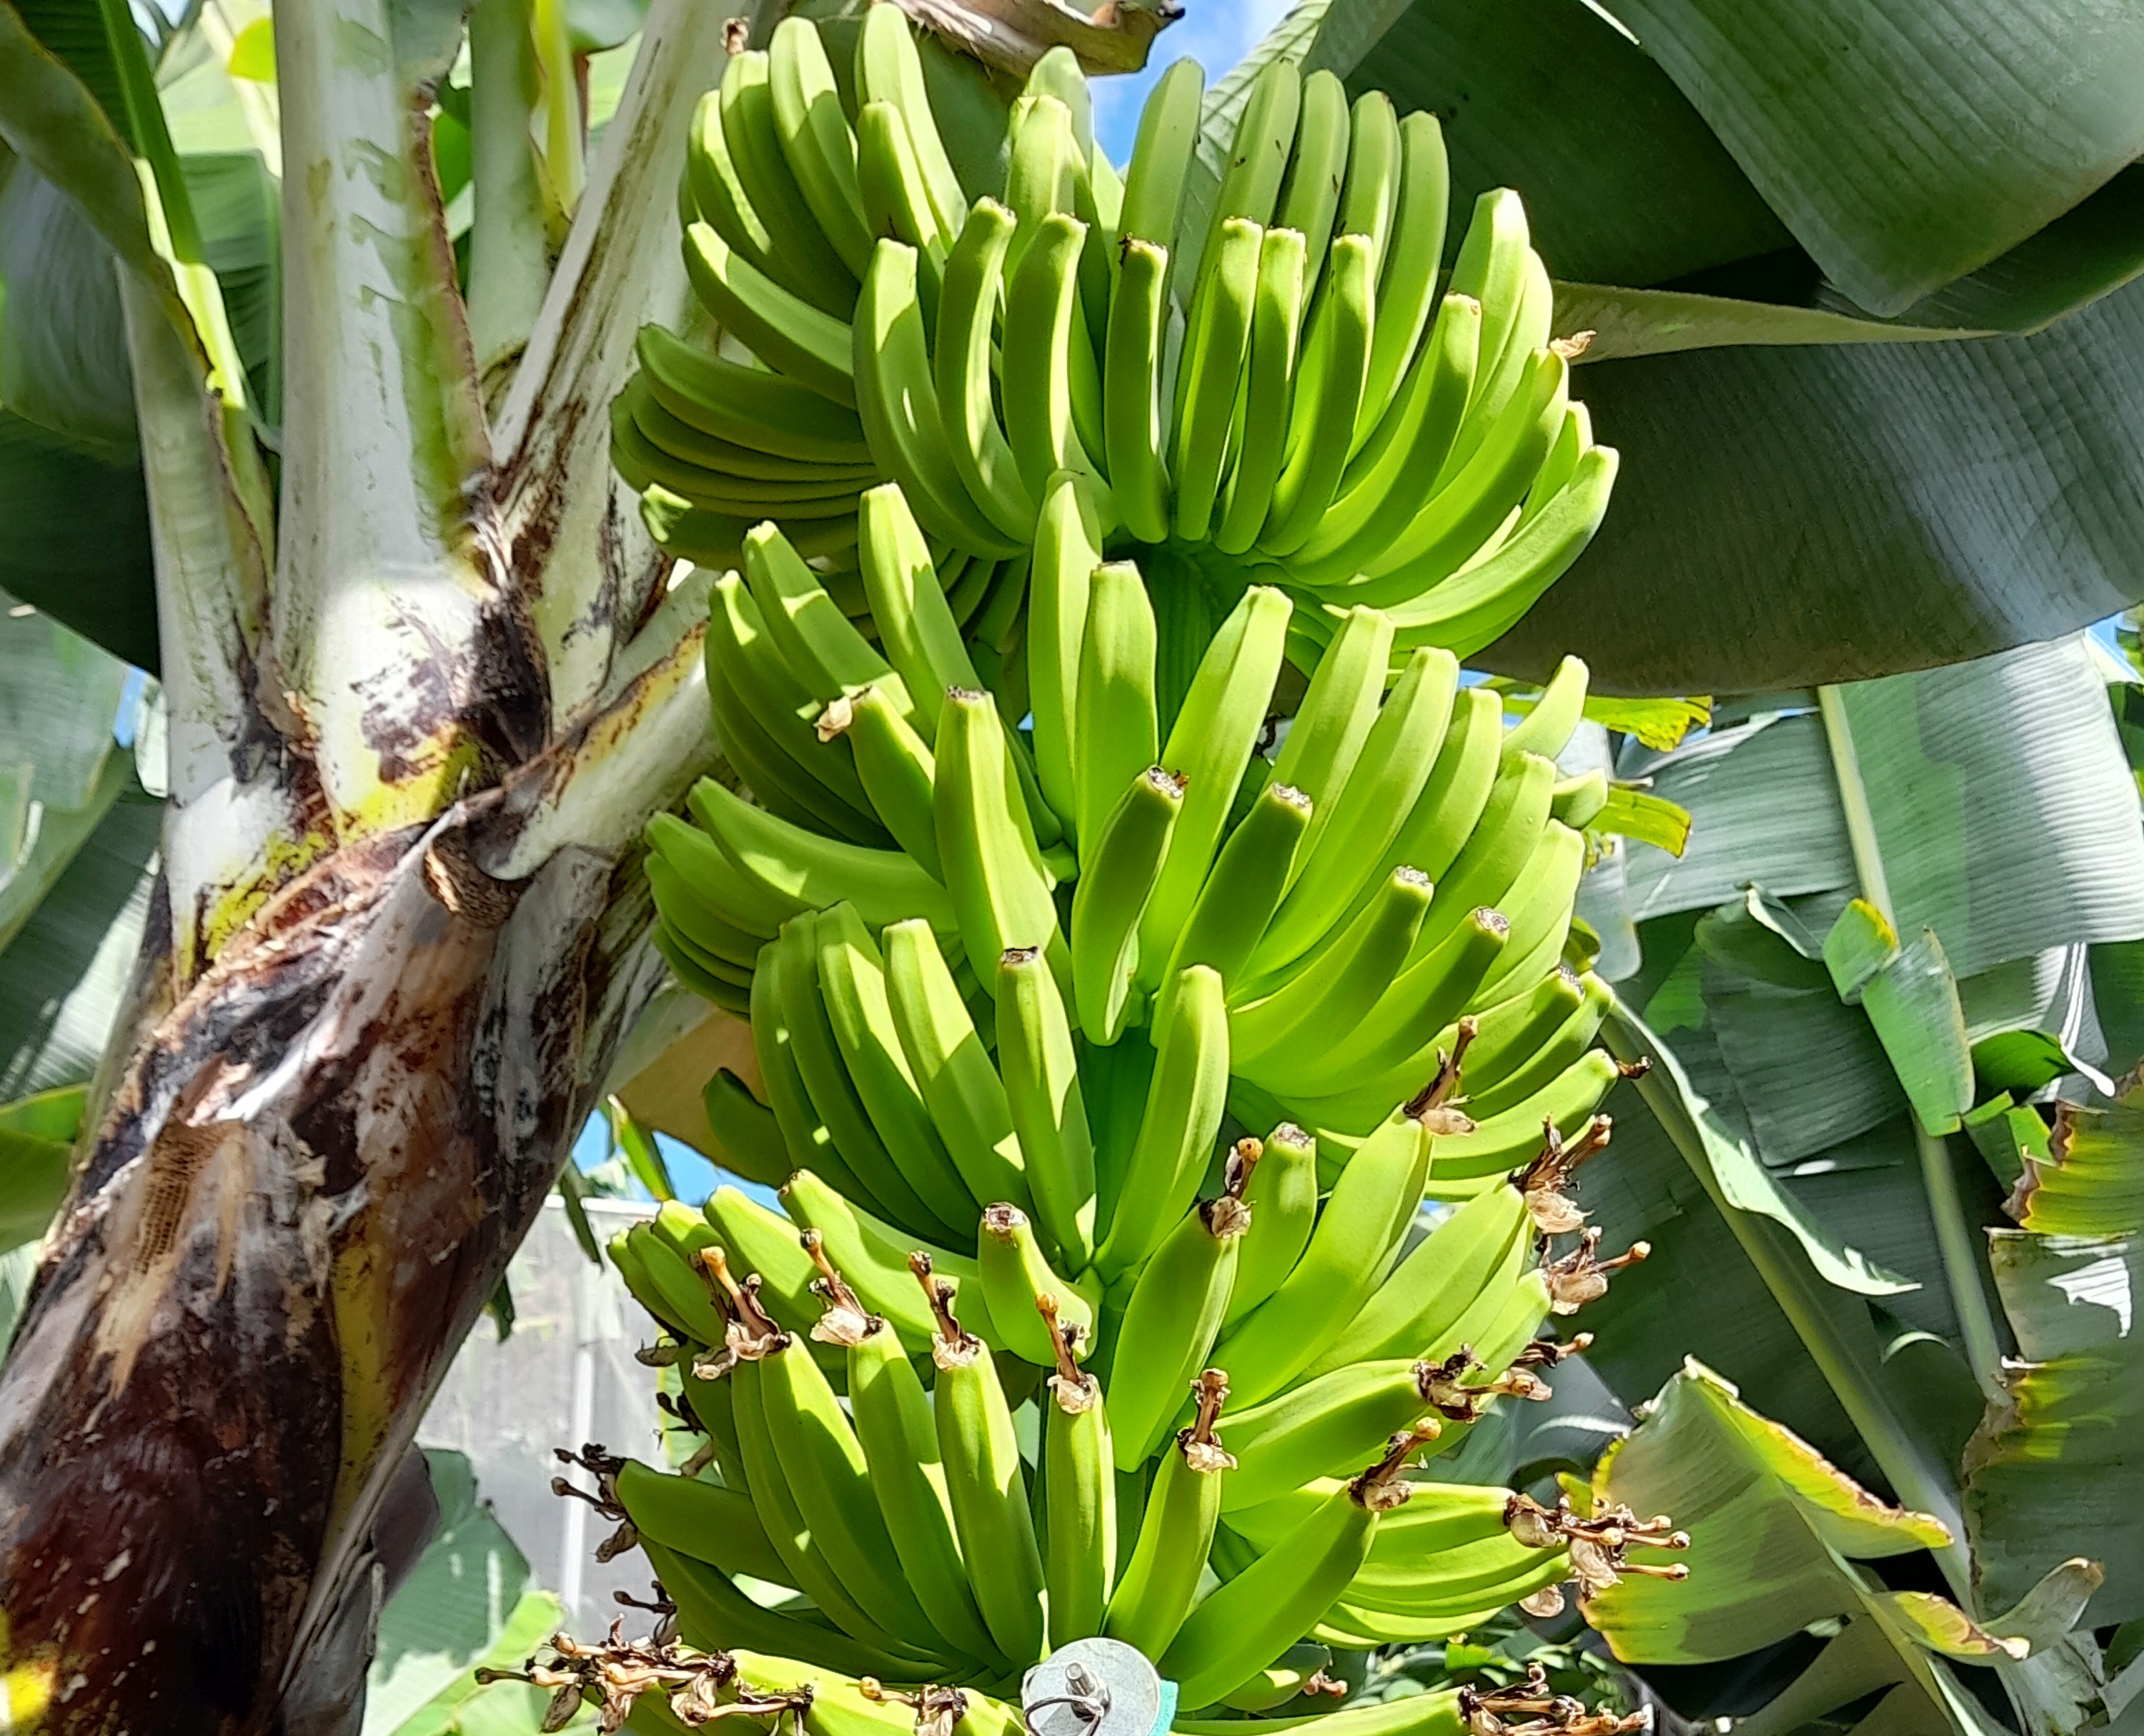
Label: Keep